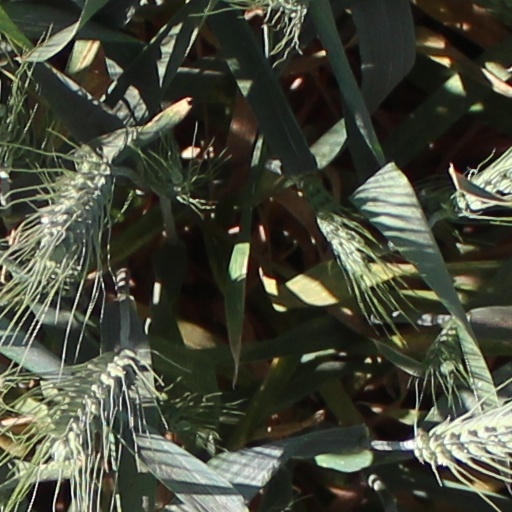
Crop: wheat